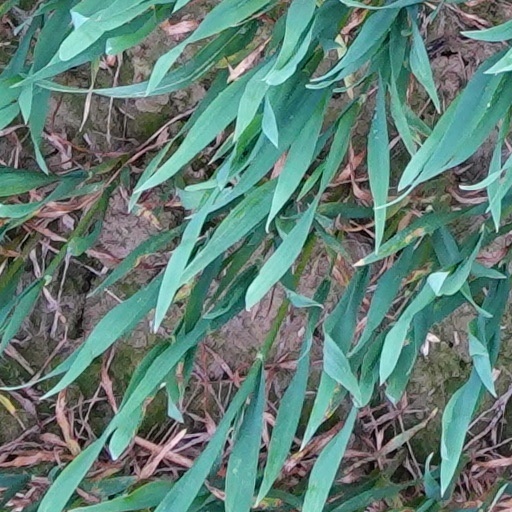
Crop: wheat